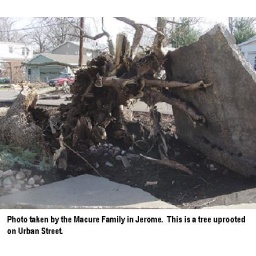
This tree came down and took the sidewalk it was growing under with it.